List of craters with ray systems

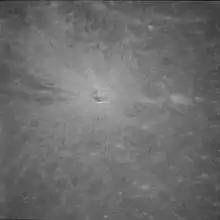
The unnamed crater west of Saenger (Apollo 11 image AS11-42-6285)

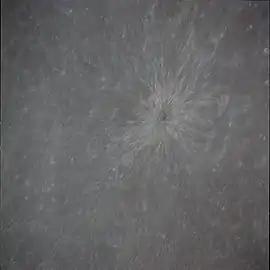
The unnamed crater within Balmer (Apollo 14 image AS14-72-10030)

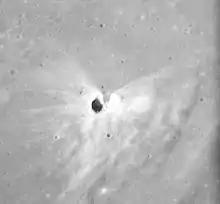
The unnamed crater within Daguerre

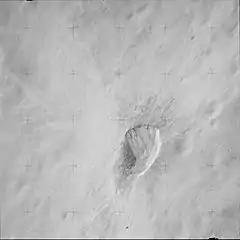
Oblique closeup of the unnamed crater on the north rim of Gibbs (Apollo 15 image AS15-81-10920)

This table lists the lunar impact craters that have ray systems. Crater names followed by a letter are satellite craters associated with the primary crater of the same name. The list is not comprehensive because there are hundreds or thousands of small craters with ray systems that are not named. A few unnamed craters photographed during the Apollo program are included.